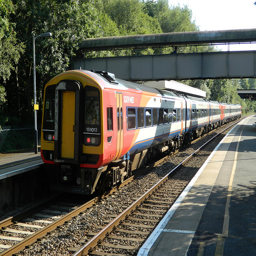
A train on the tracks passing under an overpass.
A train on train tracks near a boarding station.
a trains zips down the rail way in sun
A train is coming down the tracks into the station.
Train driving down a train track going under a bridge.